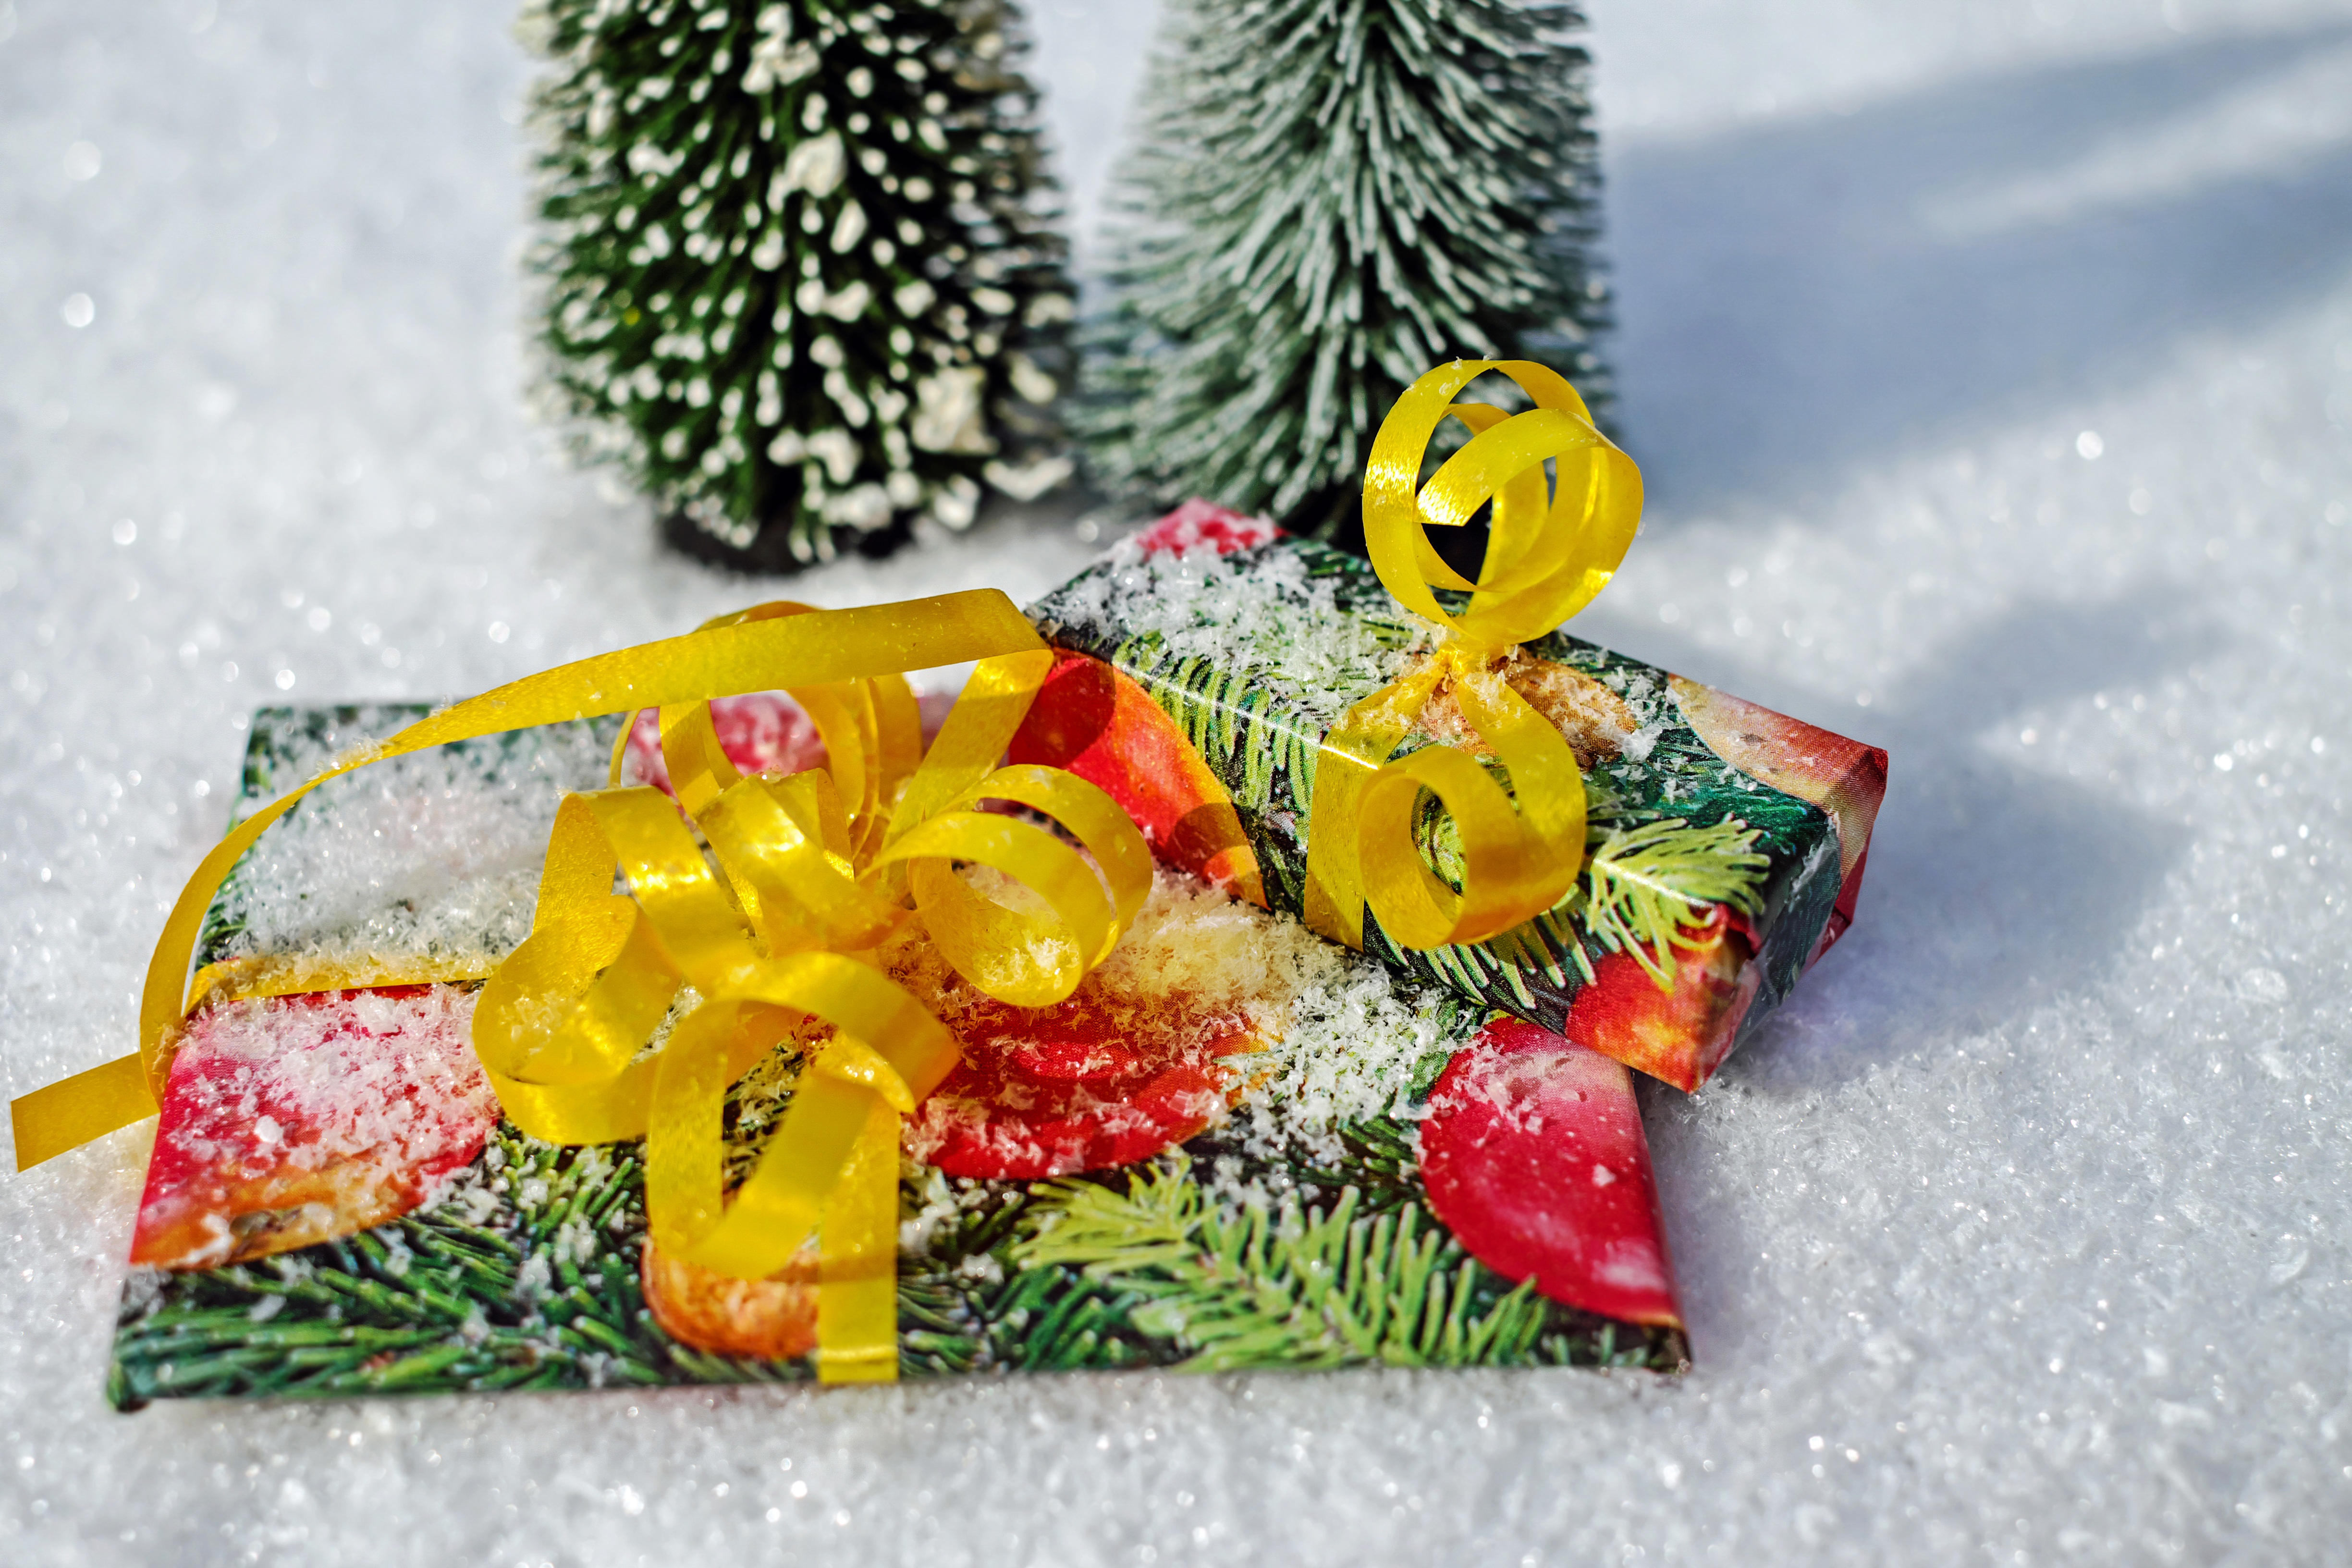
plant, fruit, gift, food, produce, color, christmas, package, wrapping paper, cool image, packaging, i, loop, made, packed, floristry, surprise, floral design, flower arranging